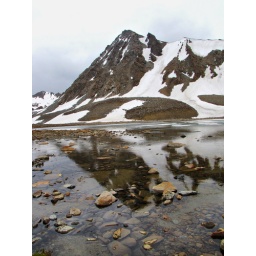
A mountain and lake in Deosai Plains, Pakistan.